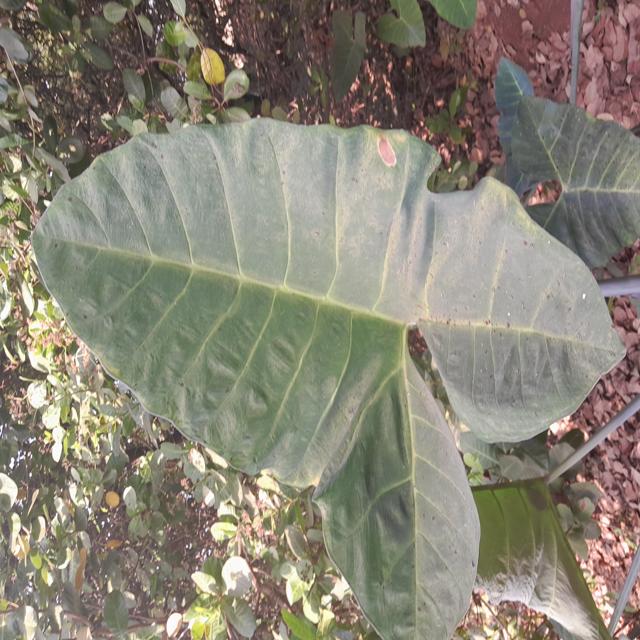
Label: Early_Blight